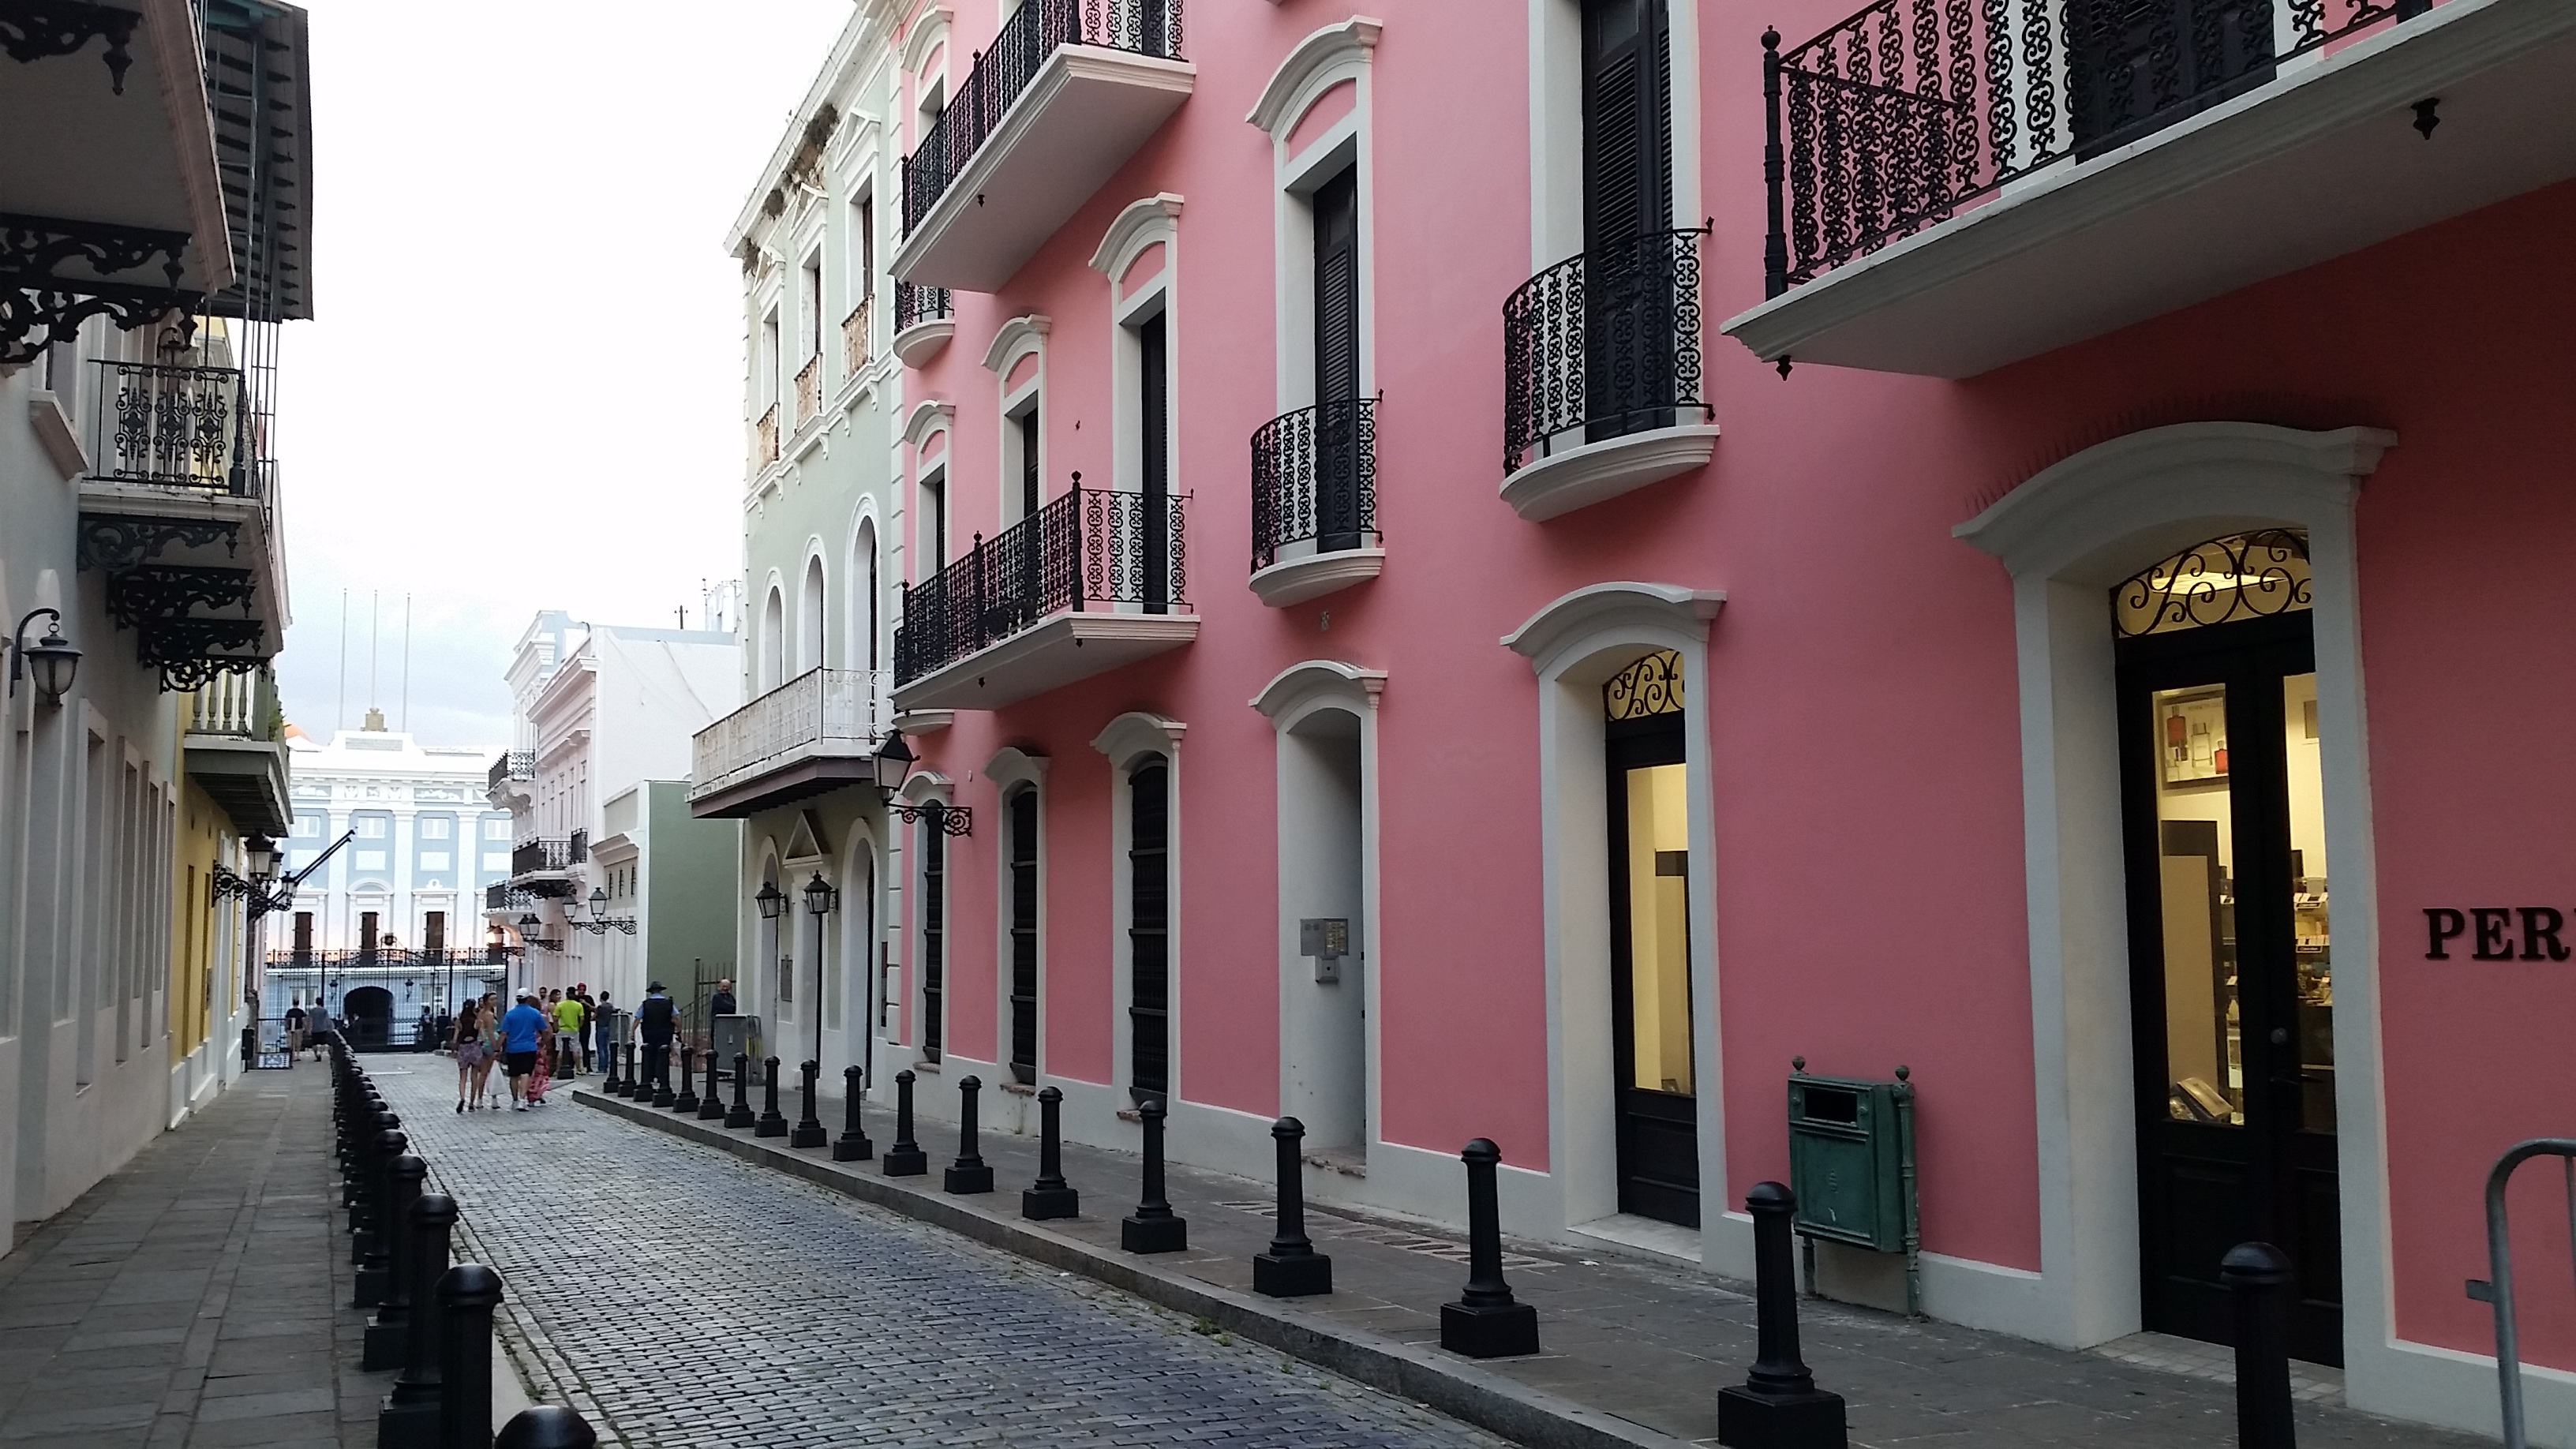
architecture, road, street, town, alley, cobblestone, downtown, facade, infrastructure, neighbourhood, puerto rico, san juan